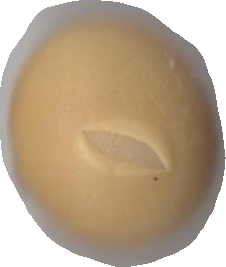
Variety: Dega